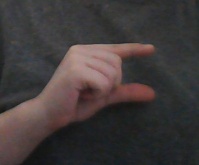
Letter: dal